Shunosaurus

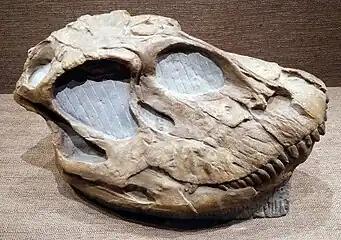
Skull

"Shunosaurus" was originally classified as a member of the Cetiosaurinae; in 1992 Dong assigned it to Shunosaurinae within the Cetiosauridae.